Muchelney Abbey

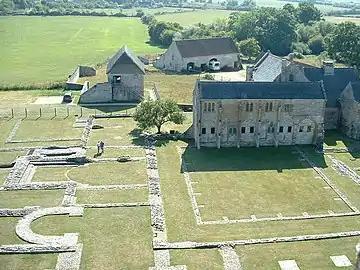
The ruins of the abbey, and the Abbot's House at right.

In the inquiry into monastic finances of 1535, Muchelney was recorded as distributing £6 13s 4d in cash as alms.